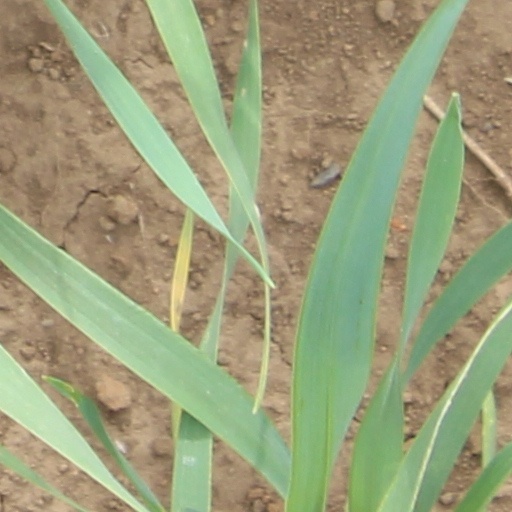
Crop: wheat